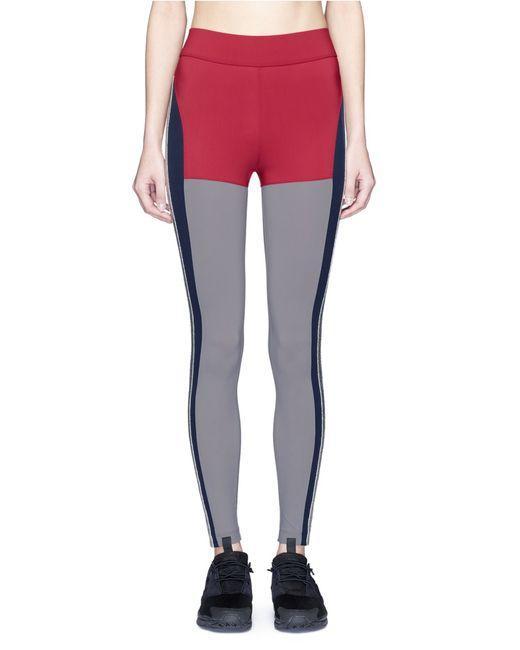
Rotes und graues Sportswear-Unterteil mit schwarzen Seitenstreifen für Damen